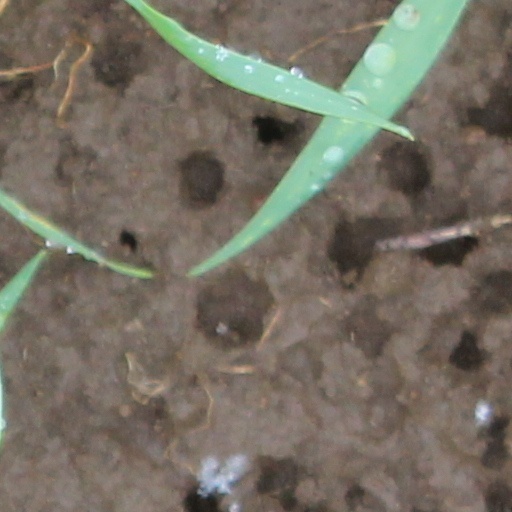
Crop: wheat